Ted Proud

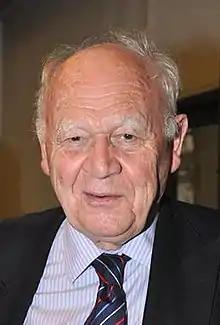
Ted Proud

Edward Wilfrid Baxby (Ted) Proud (18 April 1930 – 6 February 2017) was a British postal historian, philatelic writer, and philatelic dealer who signed the Roll of Distinguished Philatelists in 2008.